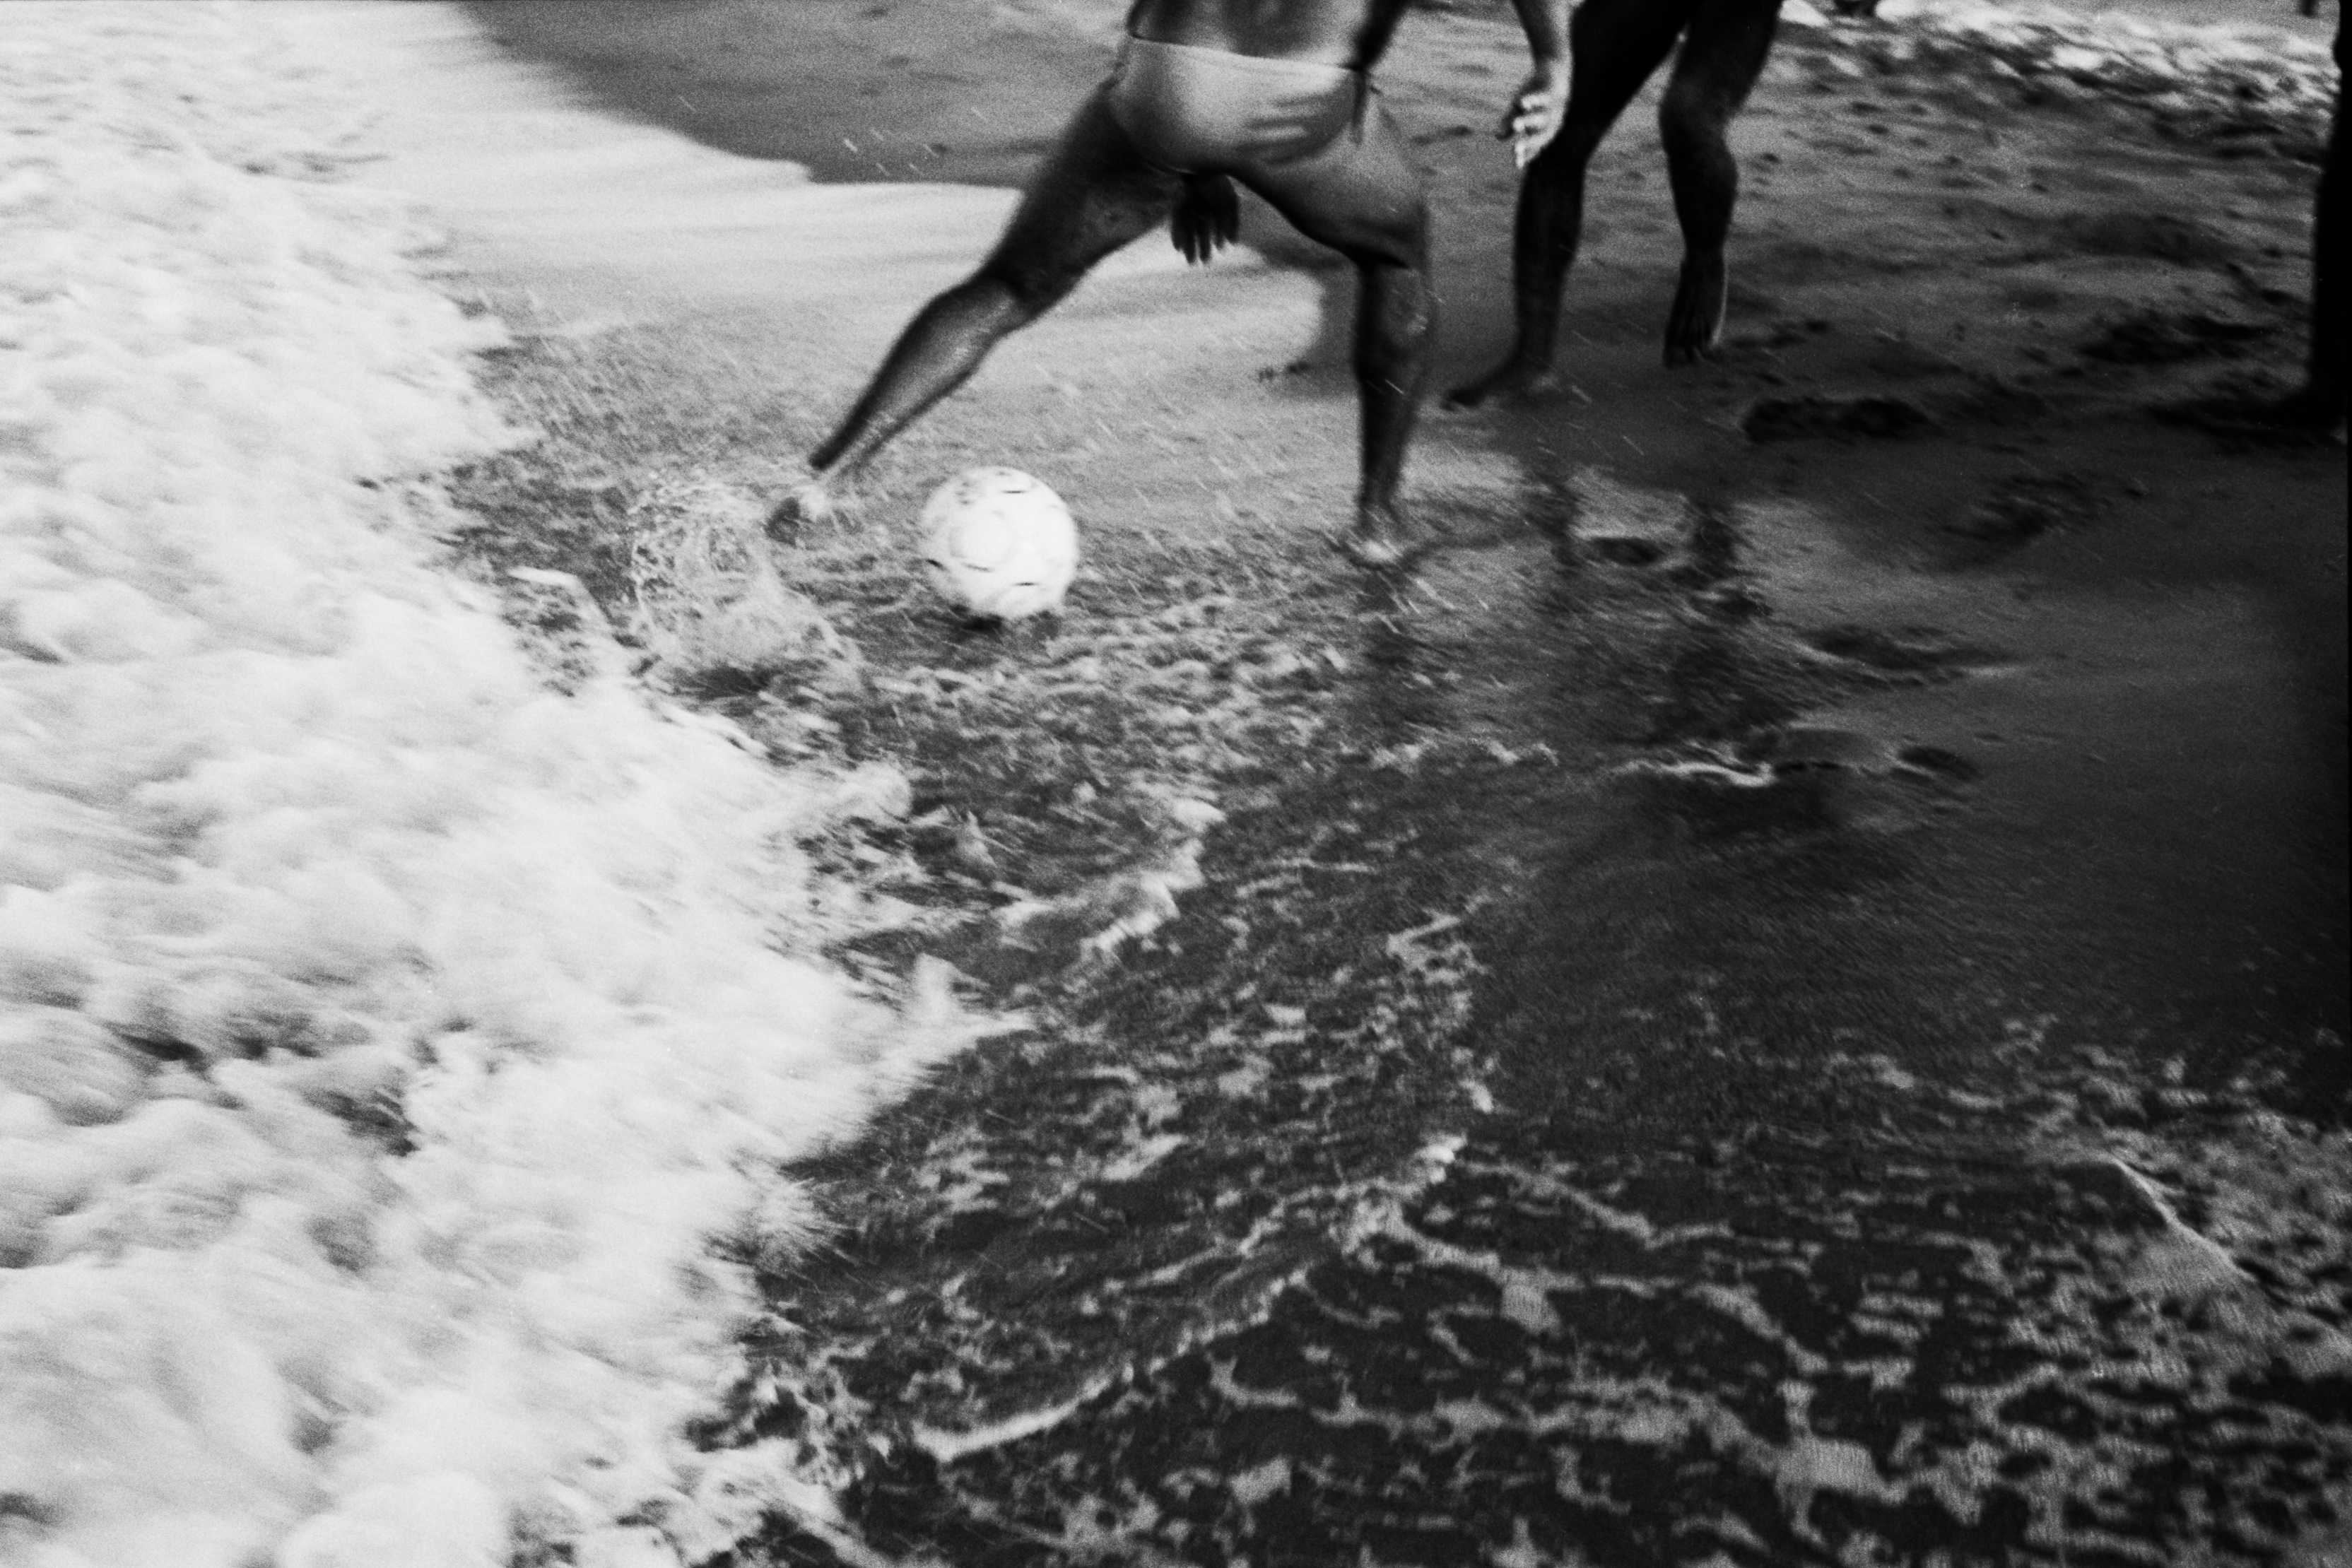
snow, black and white, weather, monochrome, monochrome photography